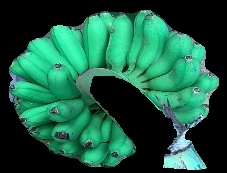
Variety: rasbale
Grade: grade1